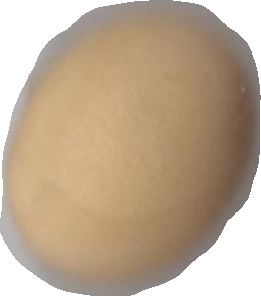
Variety: Dega